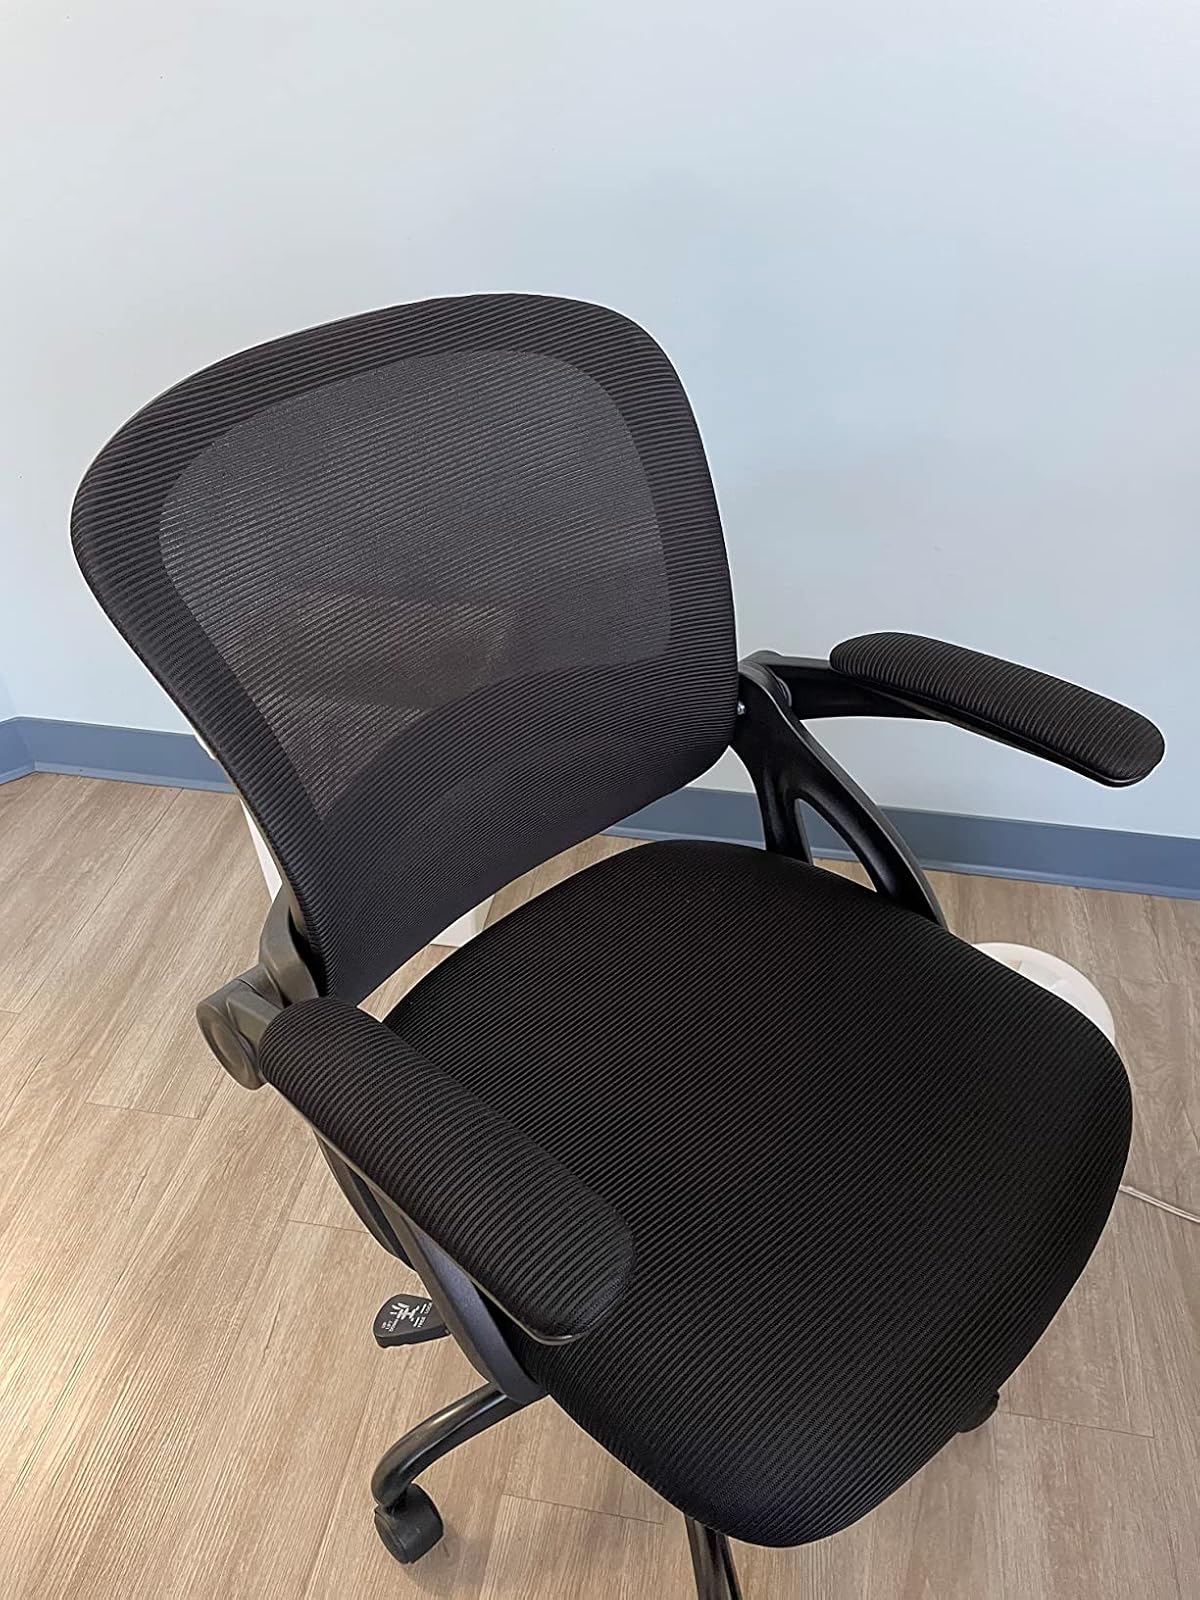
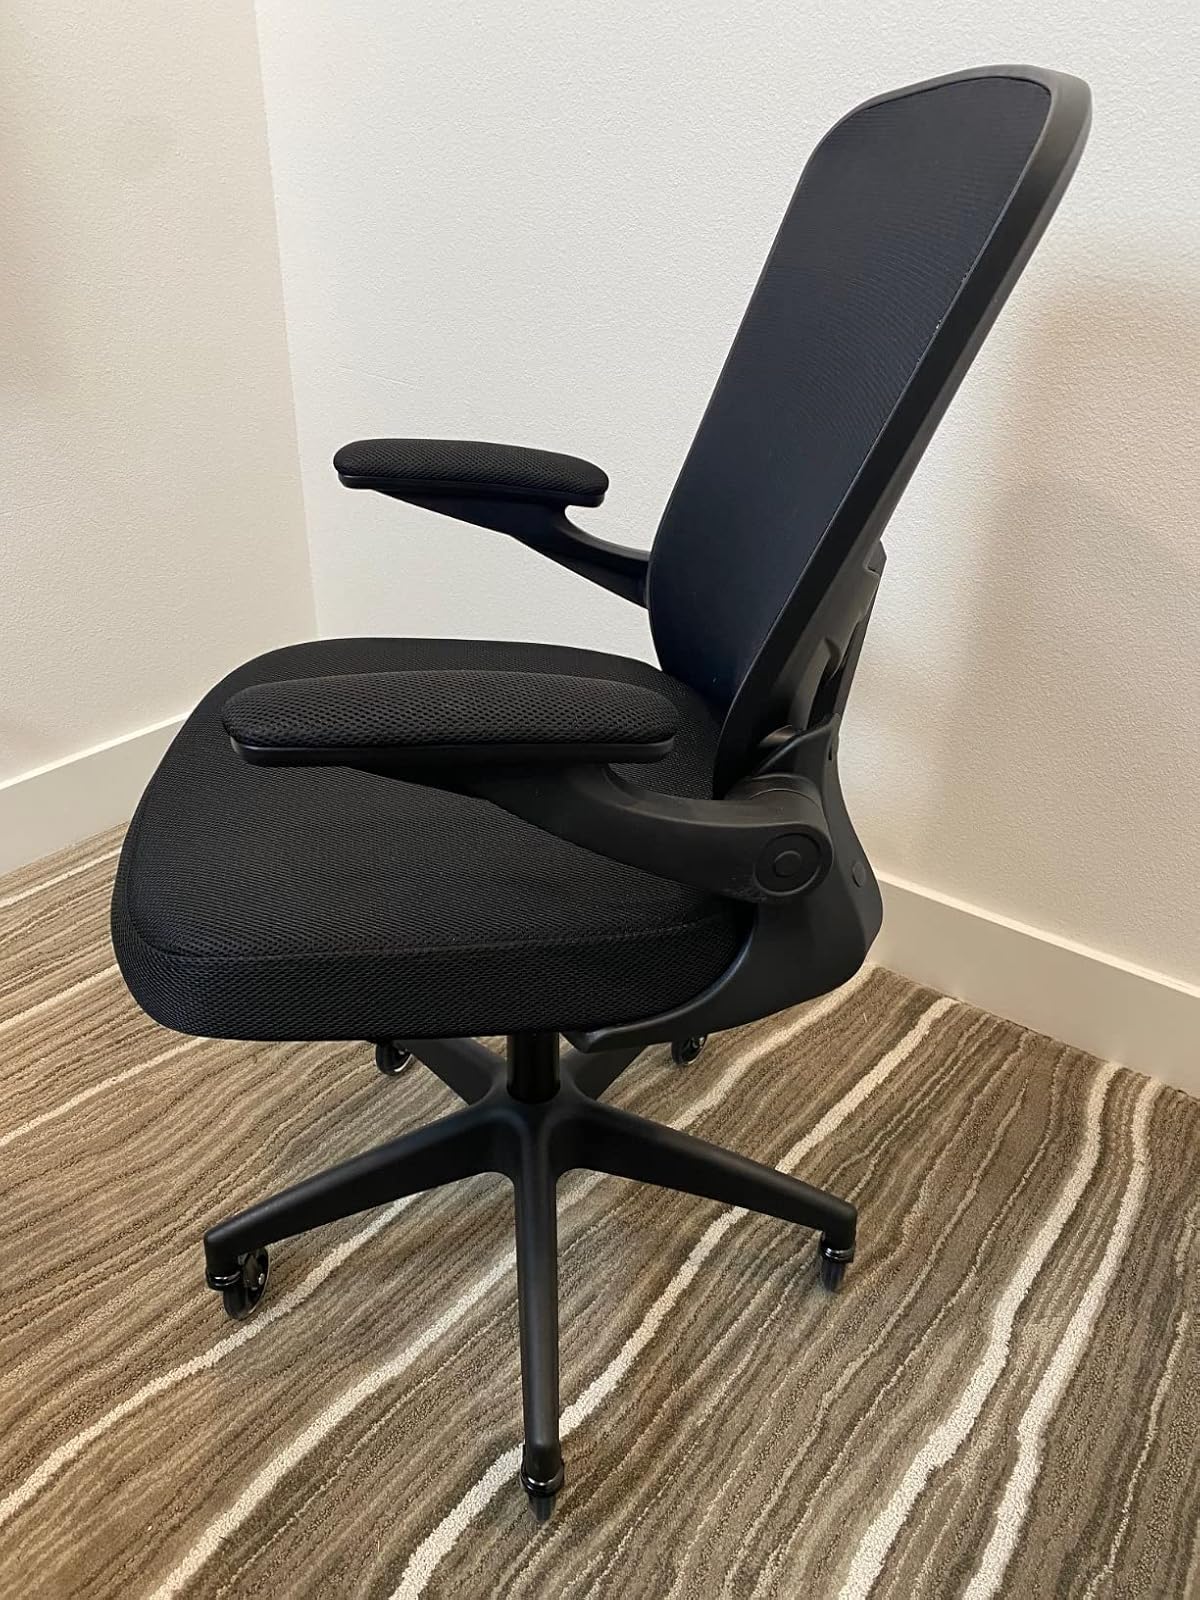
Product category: items_chair
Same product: no